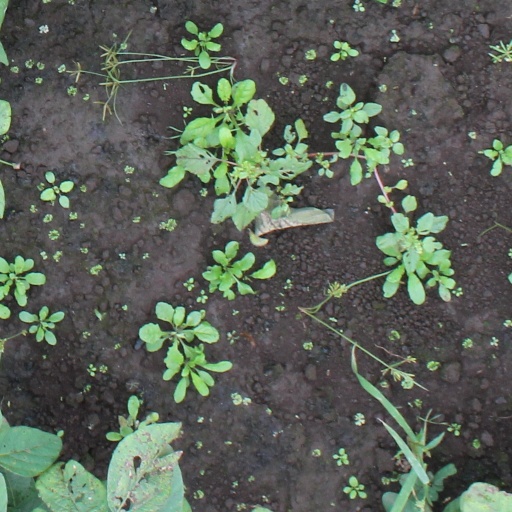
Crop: soybean